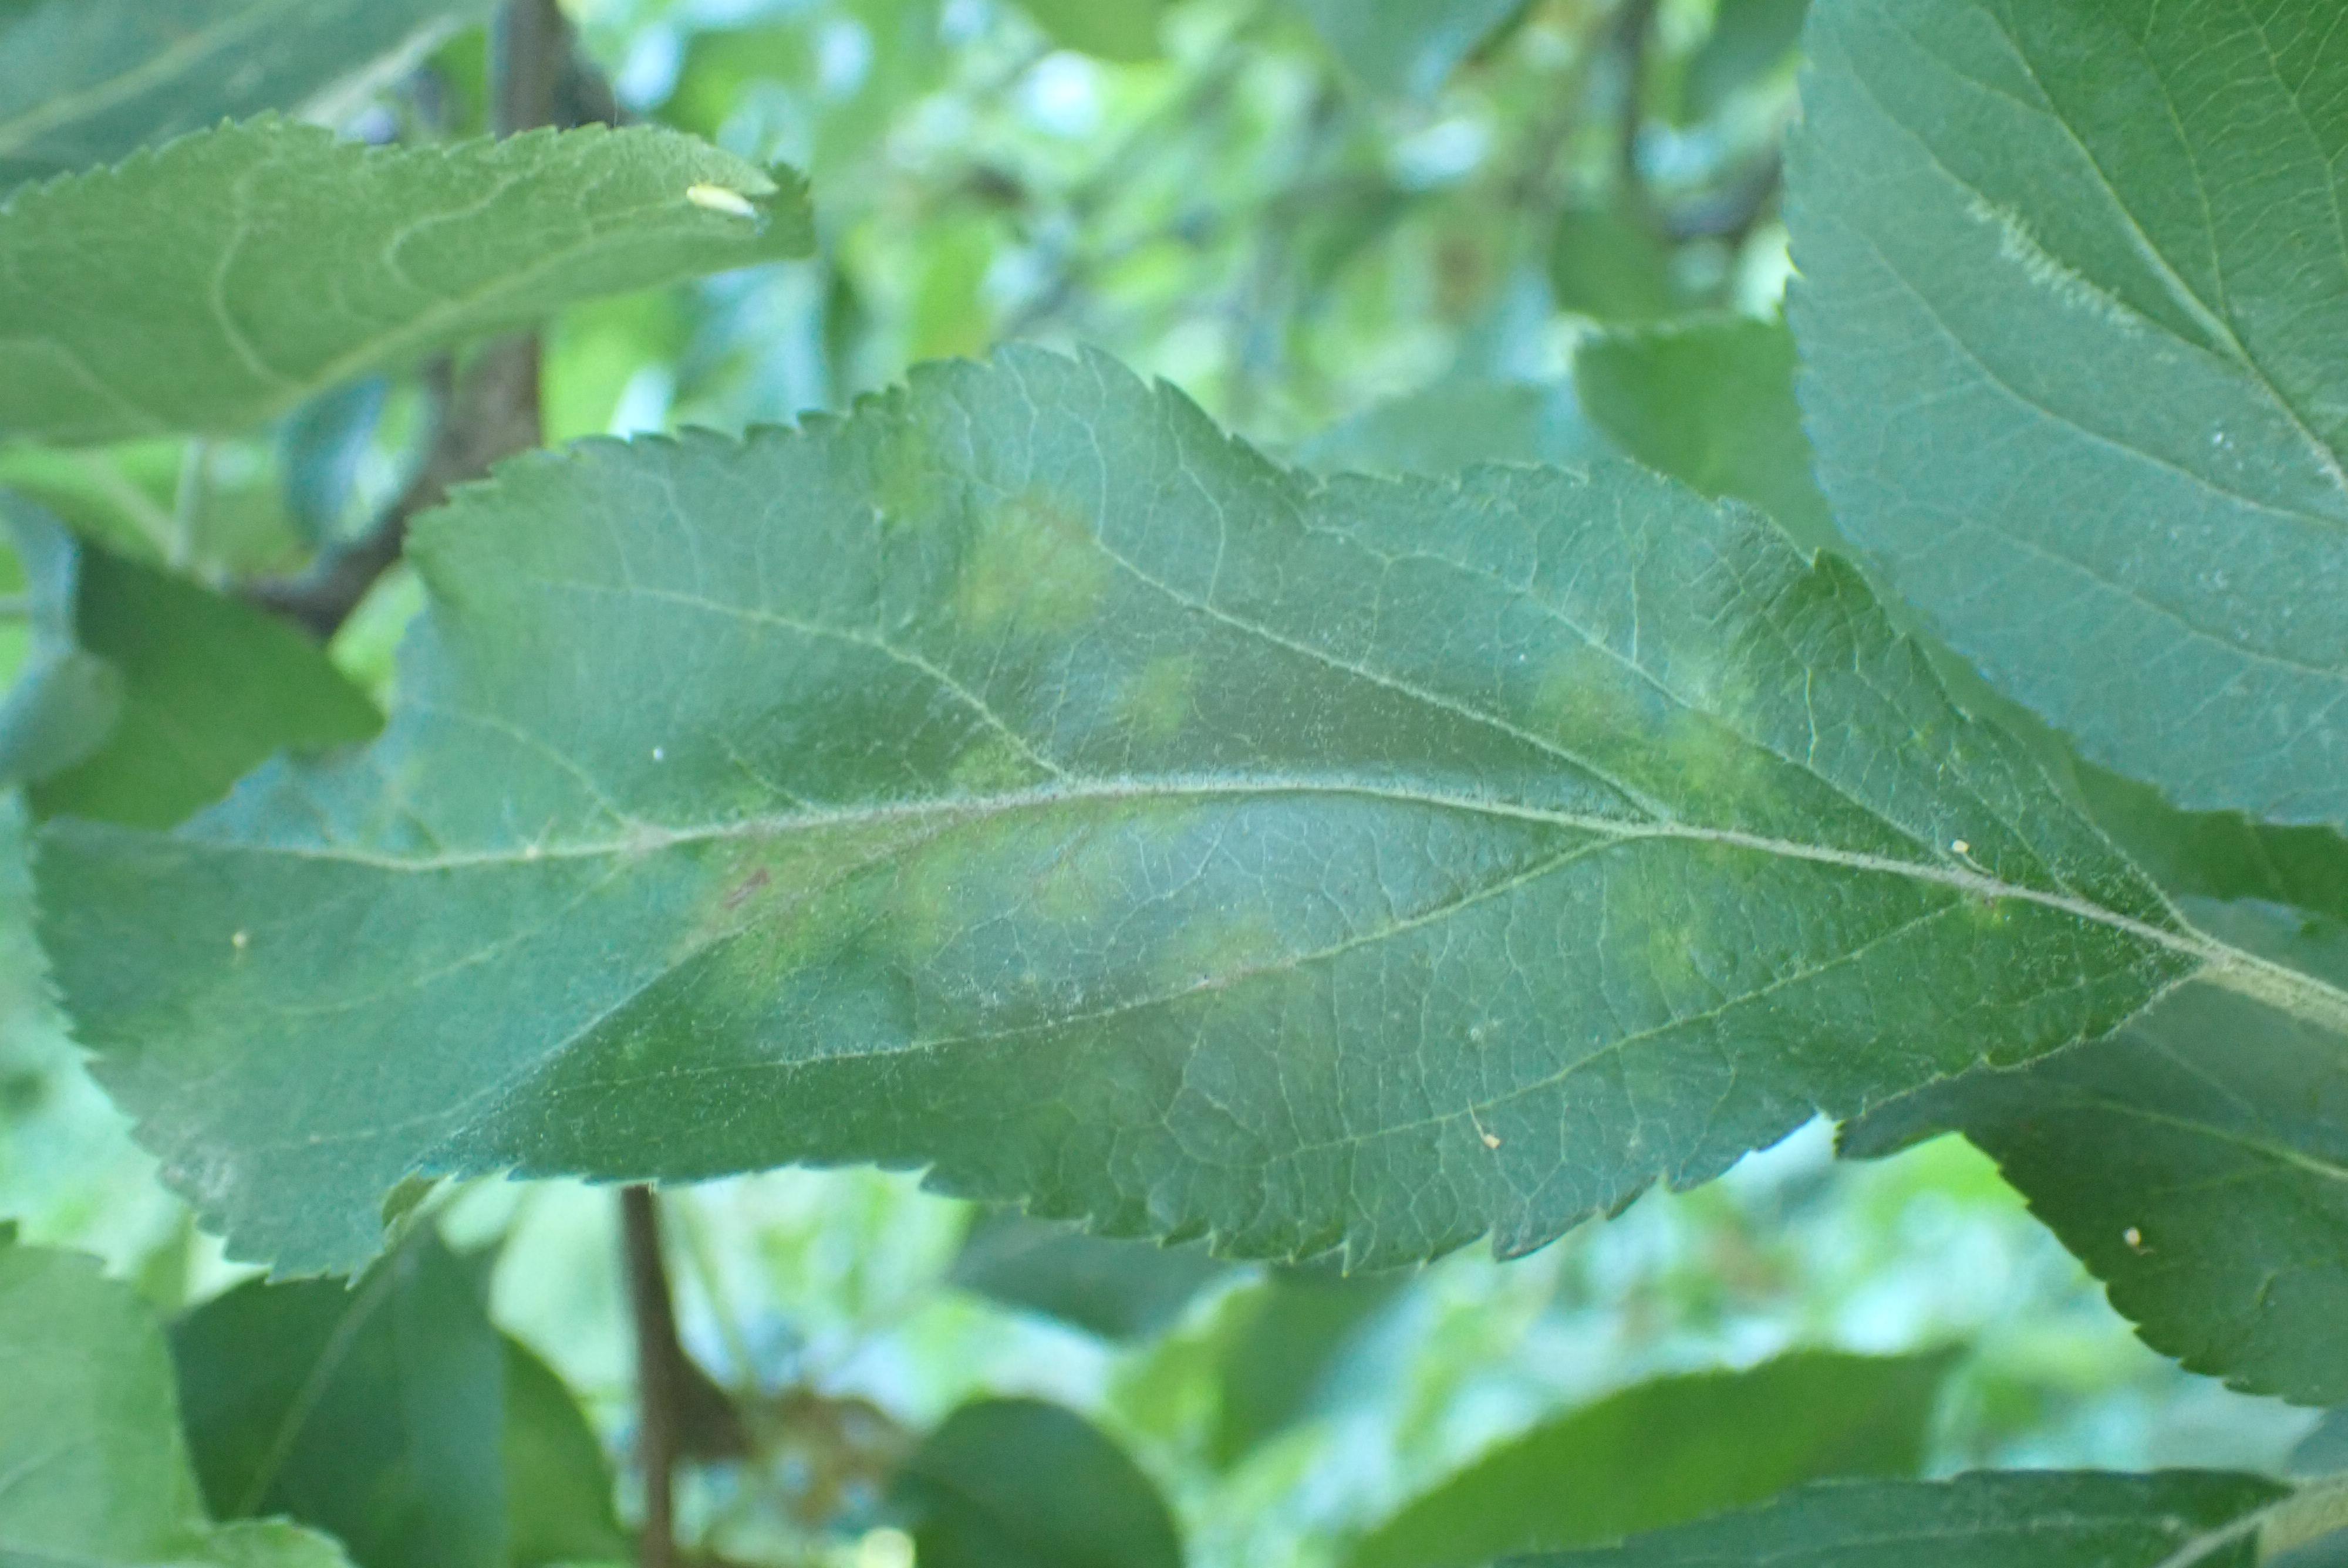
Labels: scab